Tel-Hai Academic College

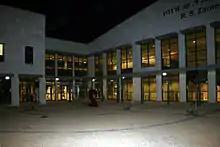
College at night

In 1995, Tel Hai College opened the Center for Learning Disabled Students, the first of its kind in Israel. The center enables students with learning disabilities to thrive and excel in a competitive academic environment and realize their individual potential. The center caters to students with dyslexia (difficulties in organizing and processing written materials), dysgraphia (difficulty with written expression), foreign language learning and many other types of learning disorders. Sophisticated diagnostic tests are used to pinpoint areas of difficulty, so that maximum time and energy can be spent on learning how to overcome them.